List of Women's Cricket World Cup records

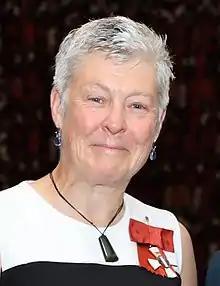
Debbie Hockley, the World Cup's leading batter

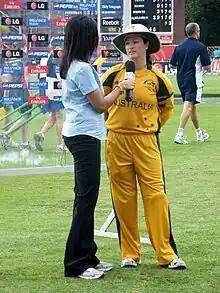
Karen Rolton, the batter with the highest batting average in the World Cup, photographed at the 2009 World Cup.

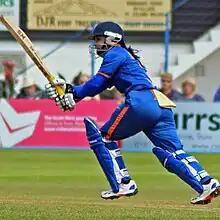
Mithali Raj has appeared in more World Cups than any other woman, equalling the record of Javed Miandad and Sachin Tendulkar in the Men's World Cup.

The World Cup has been held in India, England and New Zealand three times each. As many of New Zealand's grounds have multiple fields, they dominate the list. However, even when those fields are considered as separate grounds, they still take places 3 in the top 5.